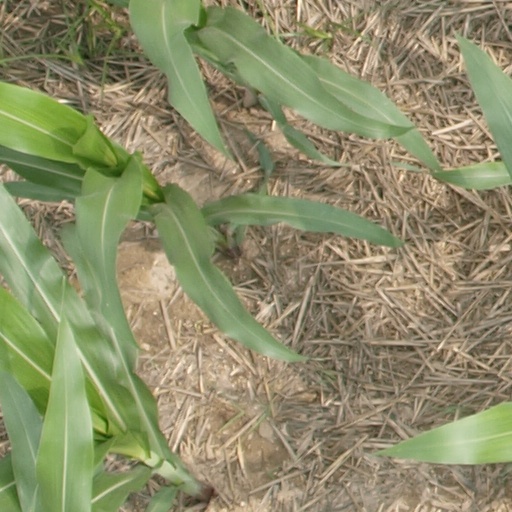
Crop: maize; corn